Williams FW20

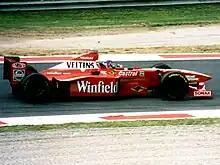
The FW20 at the 1998 Italian Grand Prix

Williams began testing the FW20 ahead of the launch in January 1998, utilising parts from the new car and previous seasons FW19. A key change between seasons was the introduction of grooved tyres, although Williams remained with supplier Goodyear. At the opening round in Melbourne, Frentzen finished third albeit a lap down on the leading two McLaren's. Overall however, this would be one of the few highlights of the FW20 during 1998.